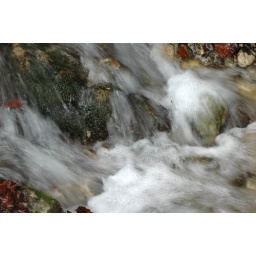
Impatient water rushing over rocks in a babbling brook 1